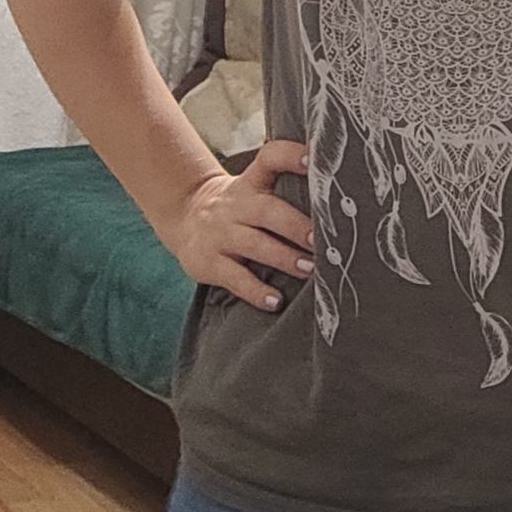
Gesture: no_gesture